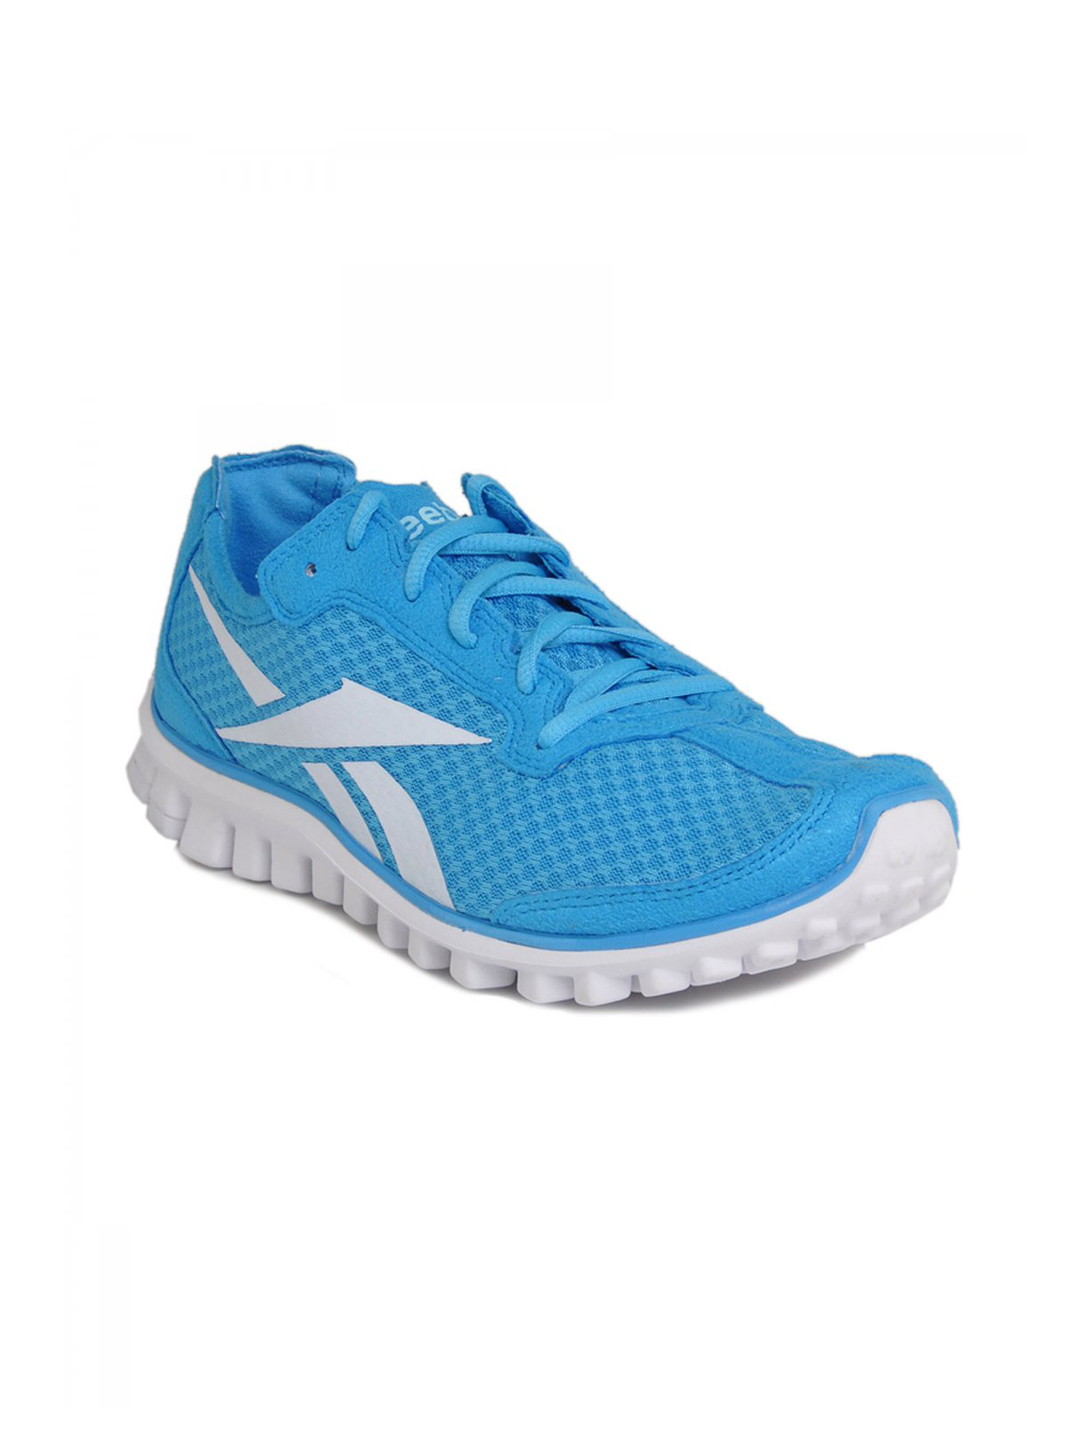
Reebok Women Reeflex Run Blue Sports Shoes
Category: Footwear / Shoes / Sports Shoes
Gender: Women
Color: Blue
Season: Fall 2011
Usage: Sports